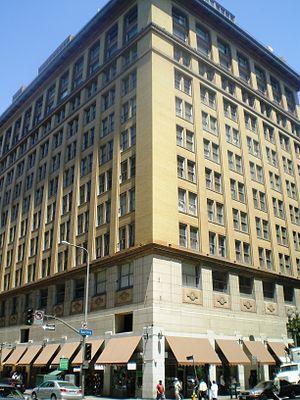
Cette liste des plus hauts immeubles de Los Angeles recense en fonction de leur hauteur les gratte-ciel situés dans la ville américaine de Los Angeles, en Californie. Le plus haut bâtiment de la ville est la U.S. Bank Tower, inaugurée en 1989 ; elle compte 73 étages surplombe de 310 mètres de haut Downtown Los Angeles. C'est également le plus haut édifice de Californie, et le dixième plus haut bâtiment du pays. Le deuxième gratte-ciel de Los Angeles et de Californie est l'Aon Center, de 262 mètres de haut. Huit des dix plus hauts édifices de Californie sont situés à Los Angeles.